Boyfriend loophole

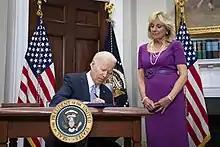
President Joe Biden signs the Bipartisan Safer Communities Act on June 25, 2022.

Additionally, S. 2938, the Bipartisan Safer Communities Act, was passed by Congress and signed into law by President Biden in June 2022. It passed the Senate in a 65–33 vote with 15 Republican senators joining all 50 Democrats in support for the bill and was approved by the House of Representatives in a 234–193 vote with 14 House Republicans joining all 220 Democrats. The Act has significantly narrowed, but not completely closed, the boyfriend loophole. Under the new law, someone convicted of a violent crime against someone with whom they currently are, or previously were, in a dating relationship, is barred from having firearms. The length, nature, and types of interactions of the relationship are used to determine whether it is a dating relationship for the purposes of the Act. The wider provisions, however, expire after five years and never extend to dating partners subject to a restraining order but not convicted of a violent crime.